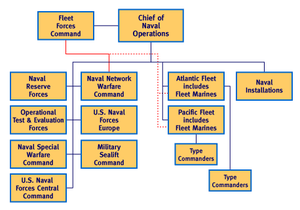
La structure des forces armées des États-Unis inclut une chaîne de commandement qui conduit du président des États-Unis via le secrétaire à la Défense jusqu'aux nouvelles recrues. Les forces armées américaines sont organisées par le département de la Défense des États-Unis qui supervise une structure complexe des fonctions de commandement et de contrôle conjointes avec de nombreuses unités. Ce qui suit est une liste non exhaustive des différentes unités militaires, des commandements civils et militaires, des bureaux et des agences du DOD.